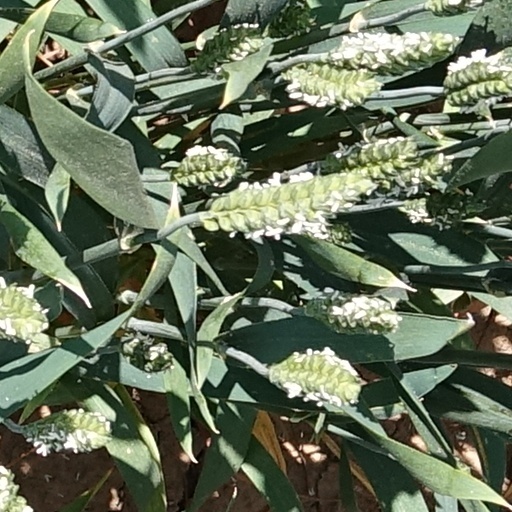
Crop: wheat